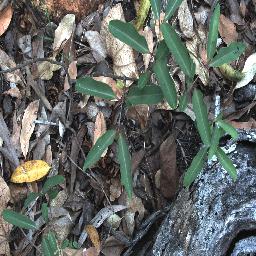
Label: rubber_vine